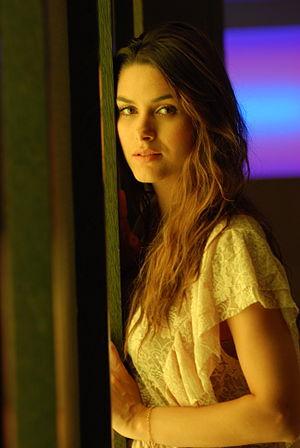
Fernanda Arrias Machado est une actrice brésilienne.